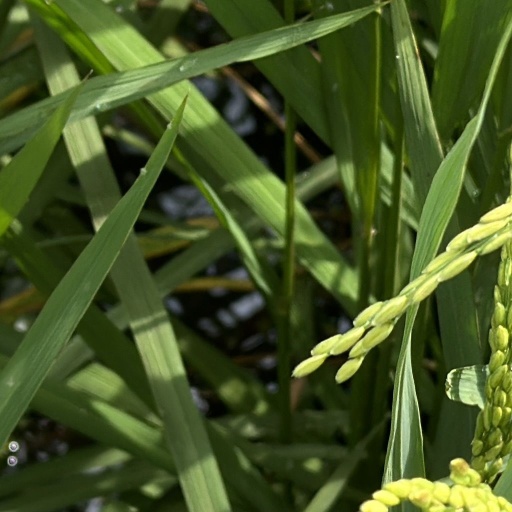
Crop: rice